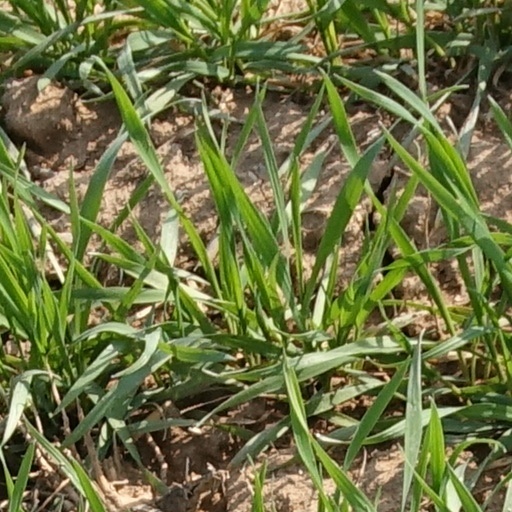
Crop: wheat